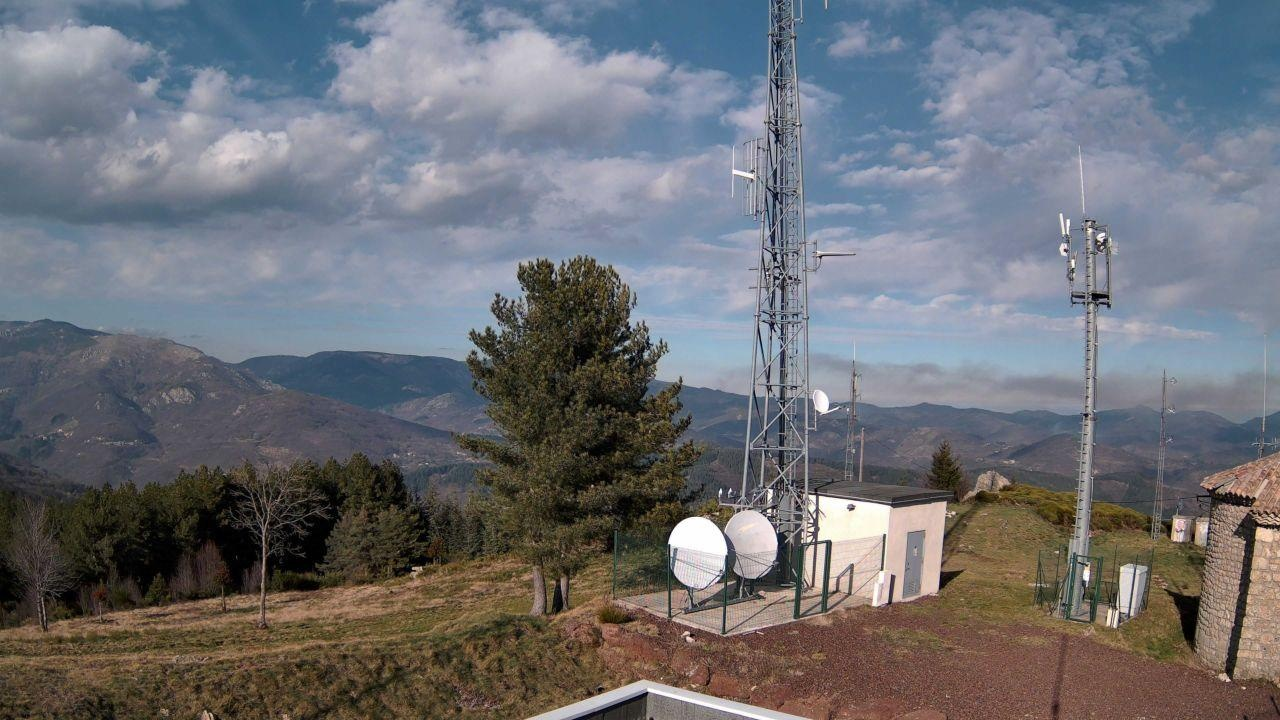
Fire: no
Smoke: yes